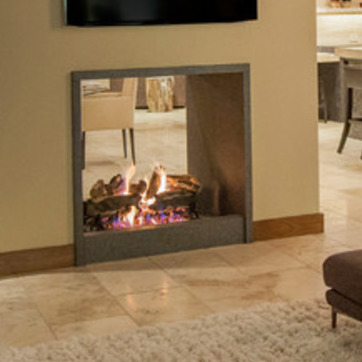
Material: other